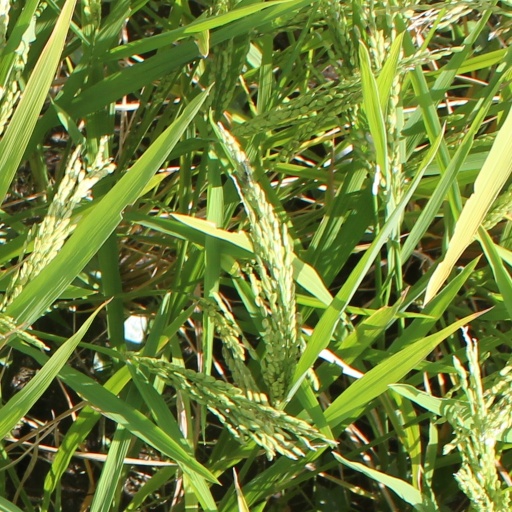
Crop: rice